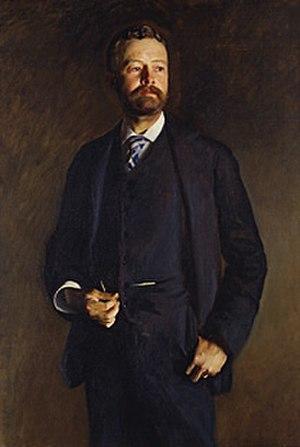
Henry Cabot Lodge, est un homme politique américain.